Marie Gil

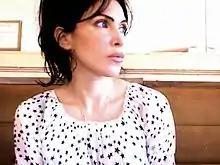
Marie Gil

She studied at HEC Paris, Ecole Normale Supérieure and Paris-Sorbonne University, was a Fellow of the Fondation Thiers and taught French Literature at Paris-Sorbonne University and at the University of Franche-Comté, and is currently vice-president of the Collège international de philosophie. She is also director of the Roland Barthes research group at the Ecole Normale Supérieure.